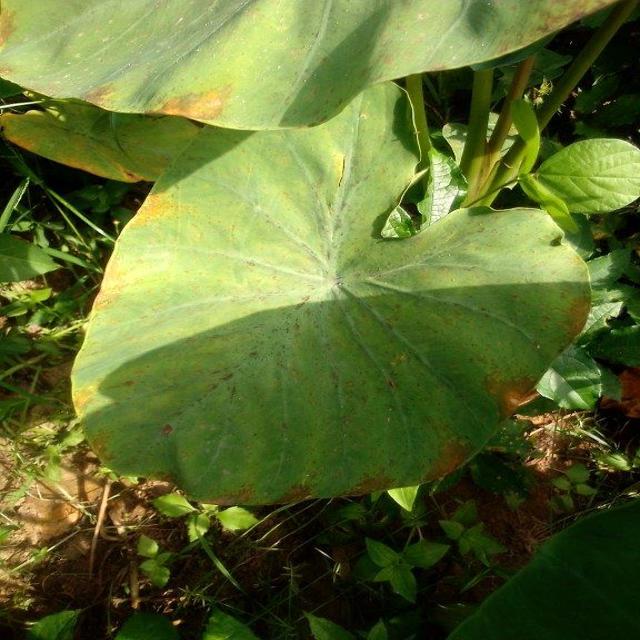
Label: Mid_Blight